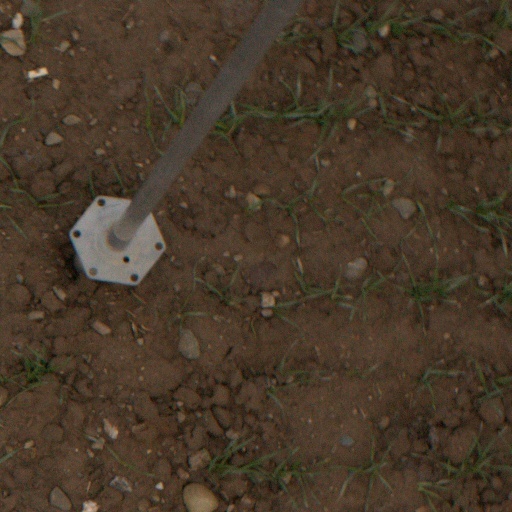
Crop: wheat